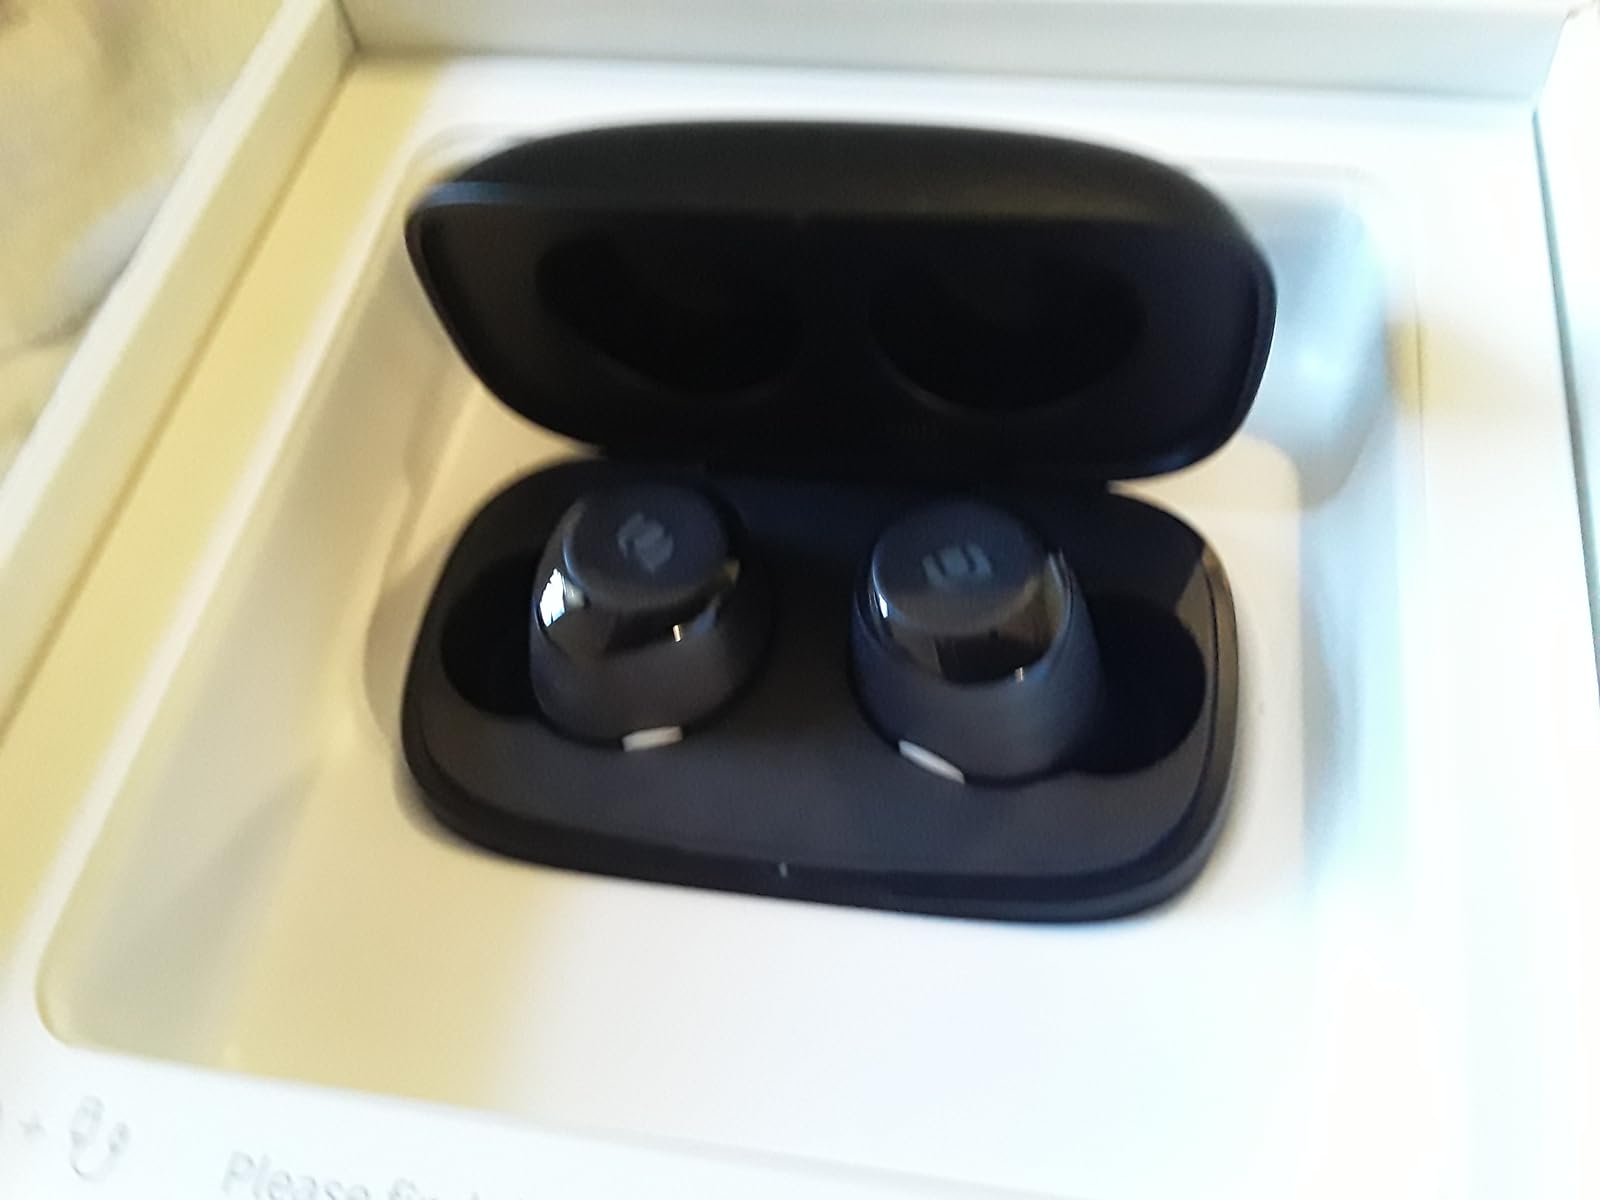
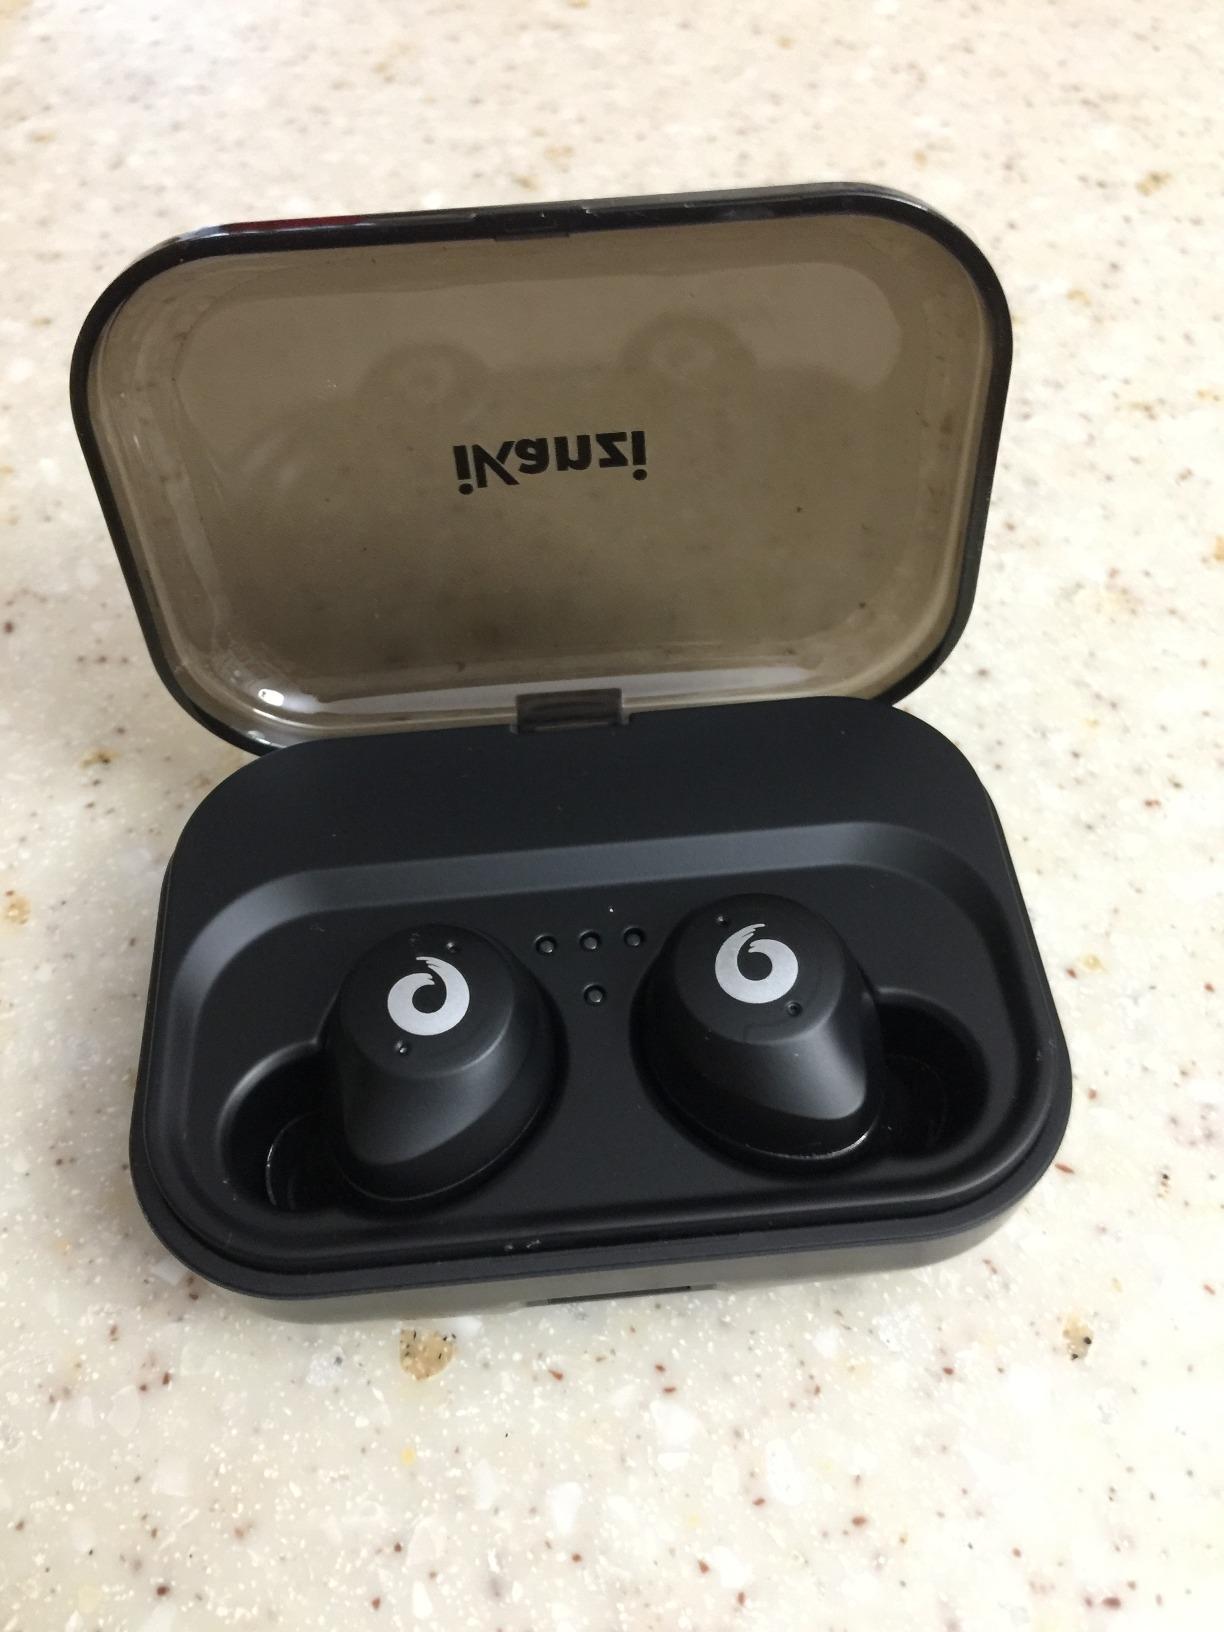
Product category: earbuds
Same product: no